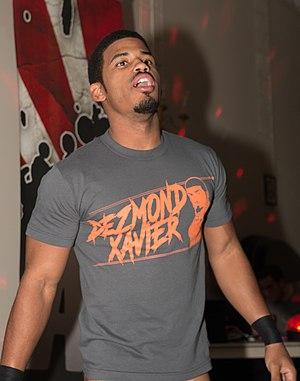
Deveon Everhart est un catcheur américain connu sous le nom de ring de Dezmond Xavier. Il est actuellement sous contrat avec l'Impact Wrestling. Il lutte également sur la scène indépendante, notamment à la Pro Wrestling Guerrilla, où il est actuellement la moitié des PWG World Tag Team Champions avec son partenaire Zachary Wentz.